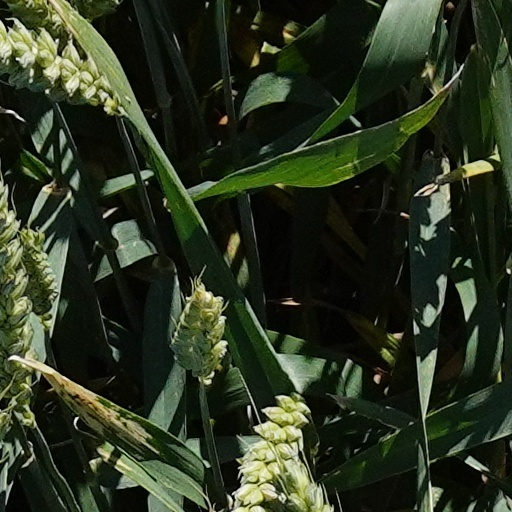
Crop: wheat